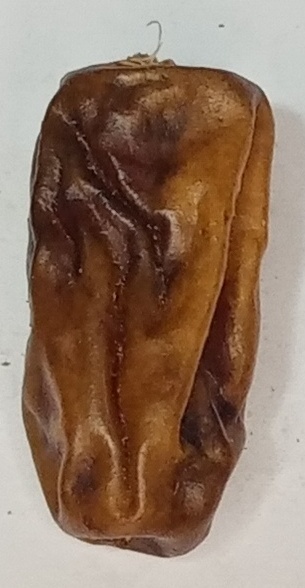
Variety: gajar
Size: small
Grade: grade-3